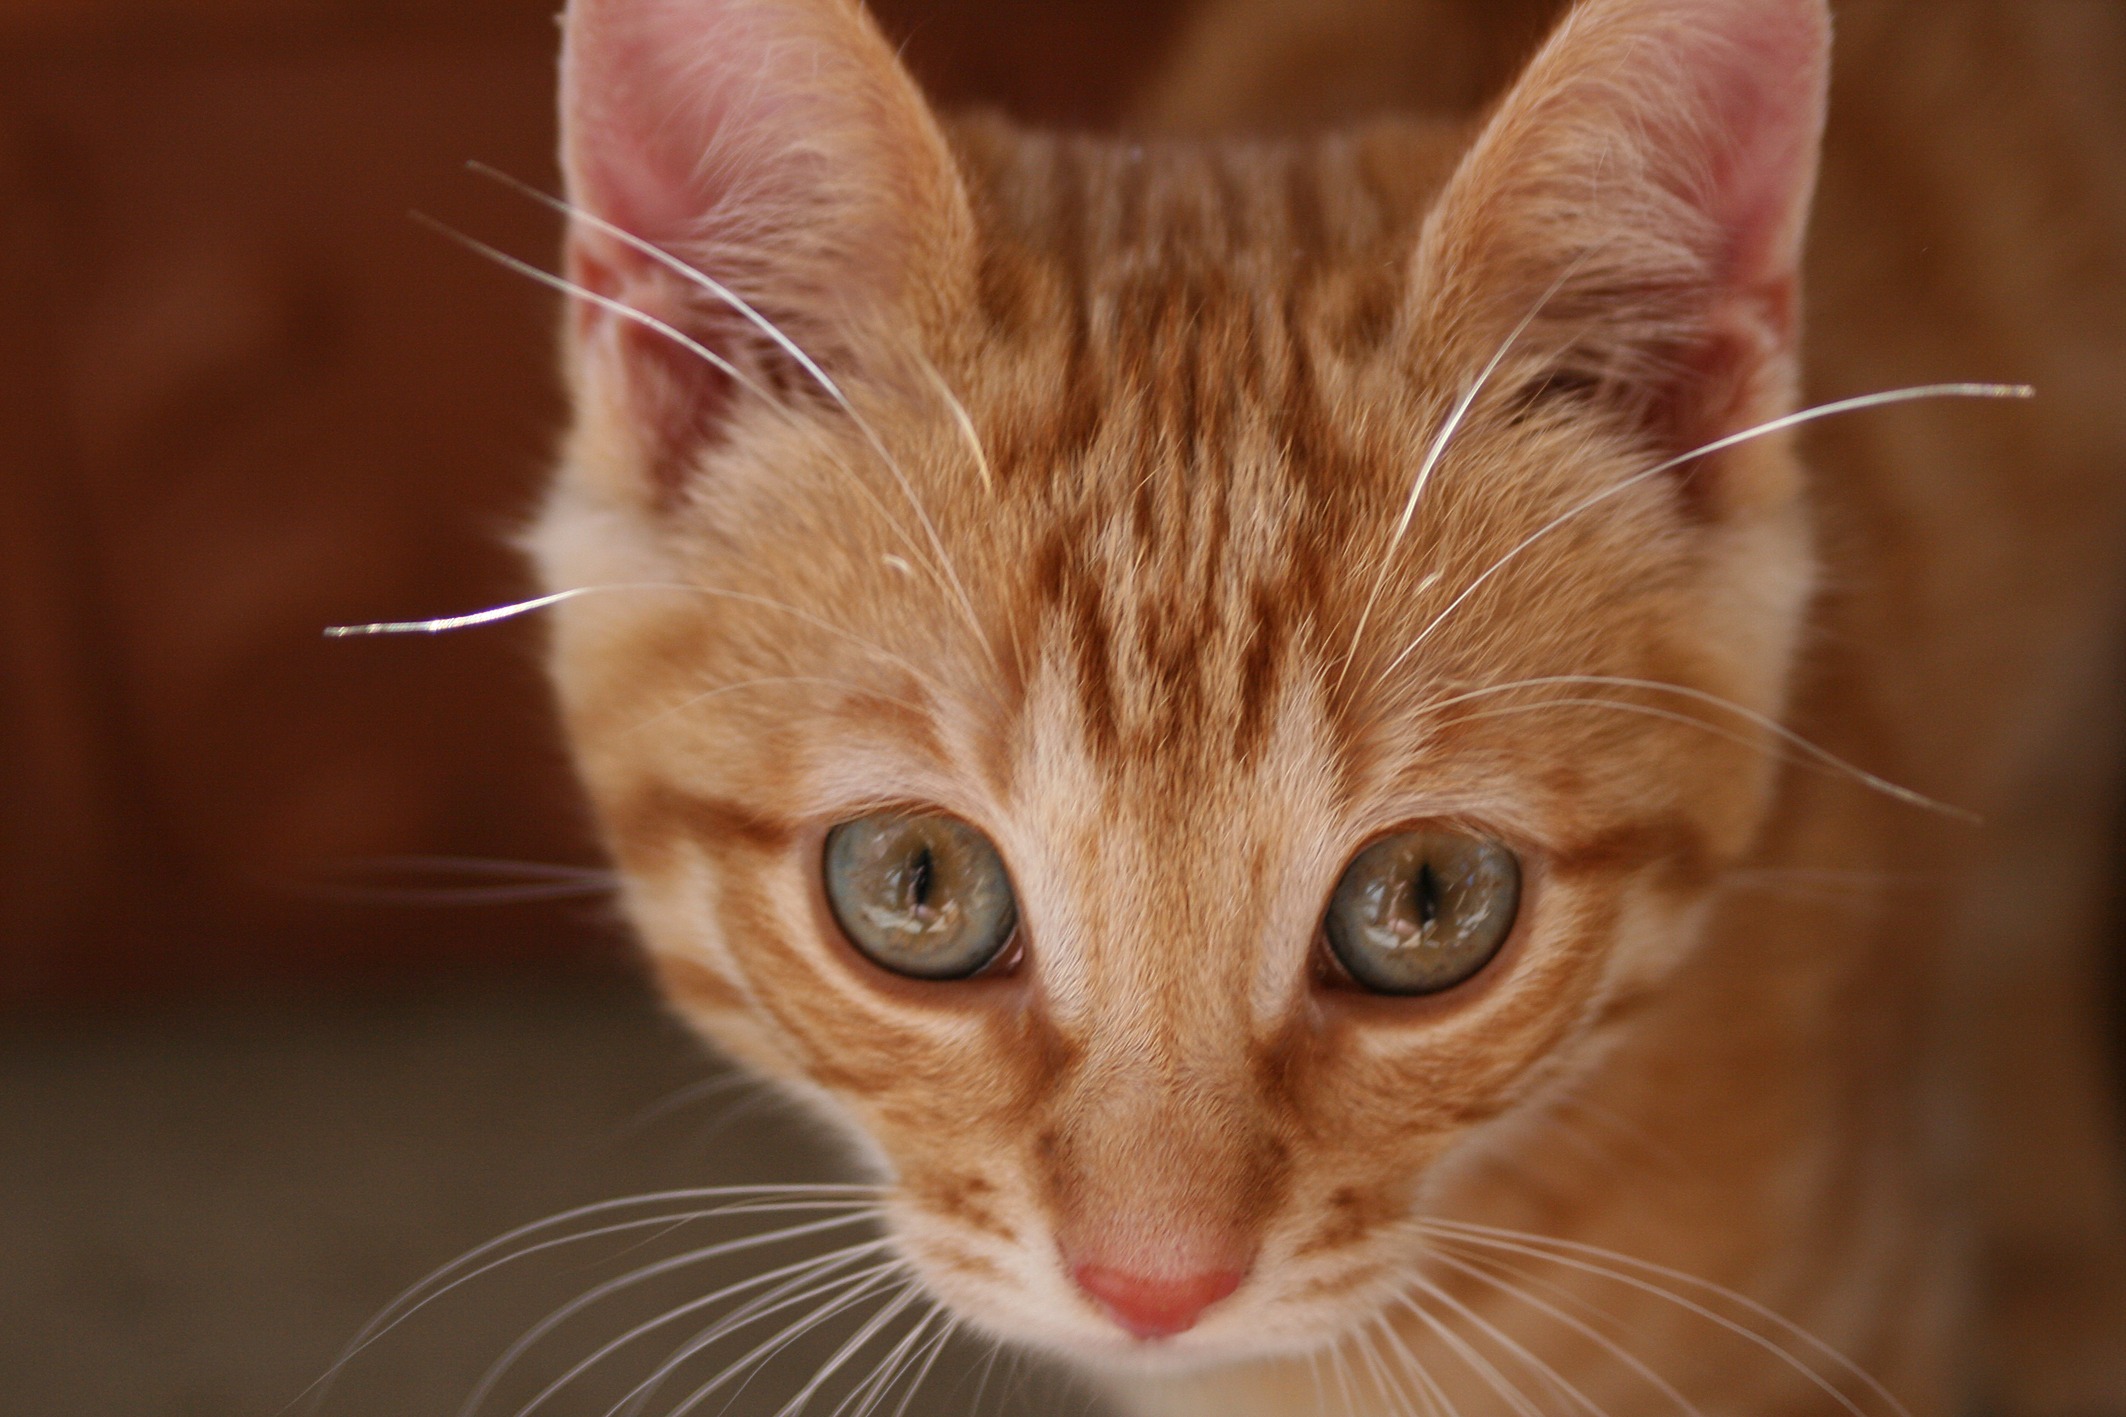
kitten, cat, mammal, close up, nose, whiskers, head, vertebrate, animal world, cat face, abyssinian, tabby cat, bengal, small to medium sized cats, cat like mammal, carnivoran, domestic short haired cat, rusty spotted cat, ocicat